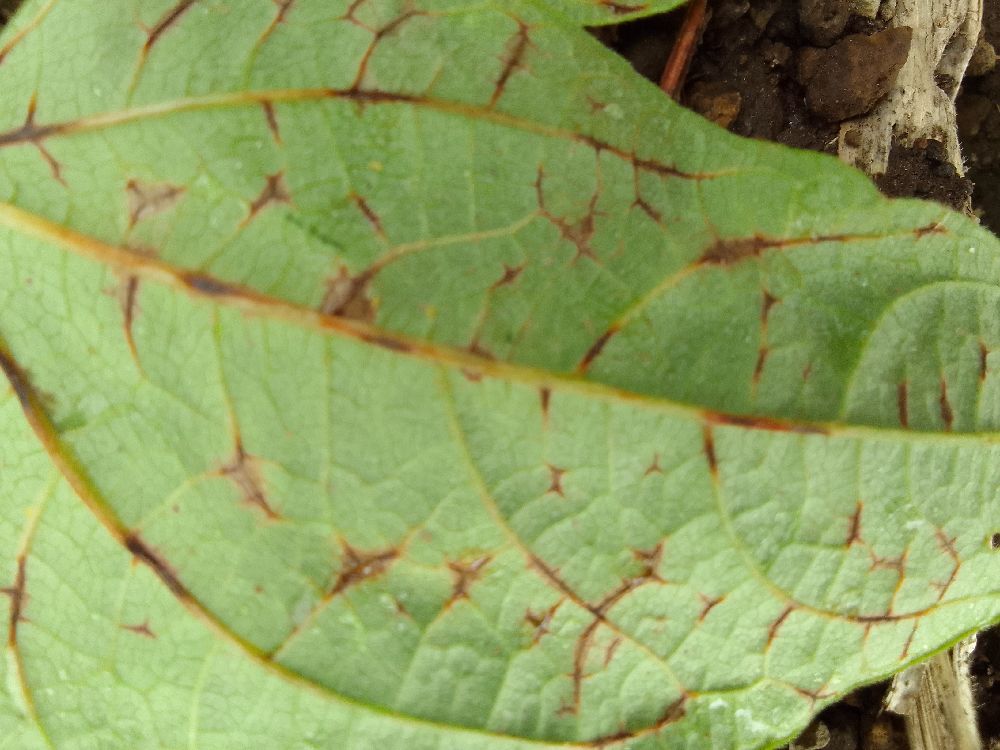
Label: anthracnose